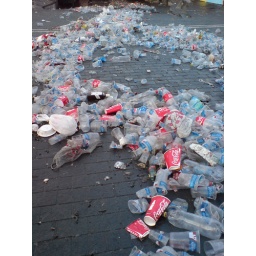
abtffn8aaa.wordpress.com/, My feet in the sky of Bilbao and my head in San Francisco street